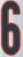
Number: 6